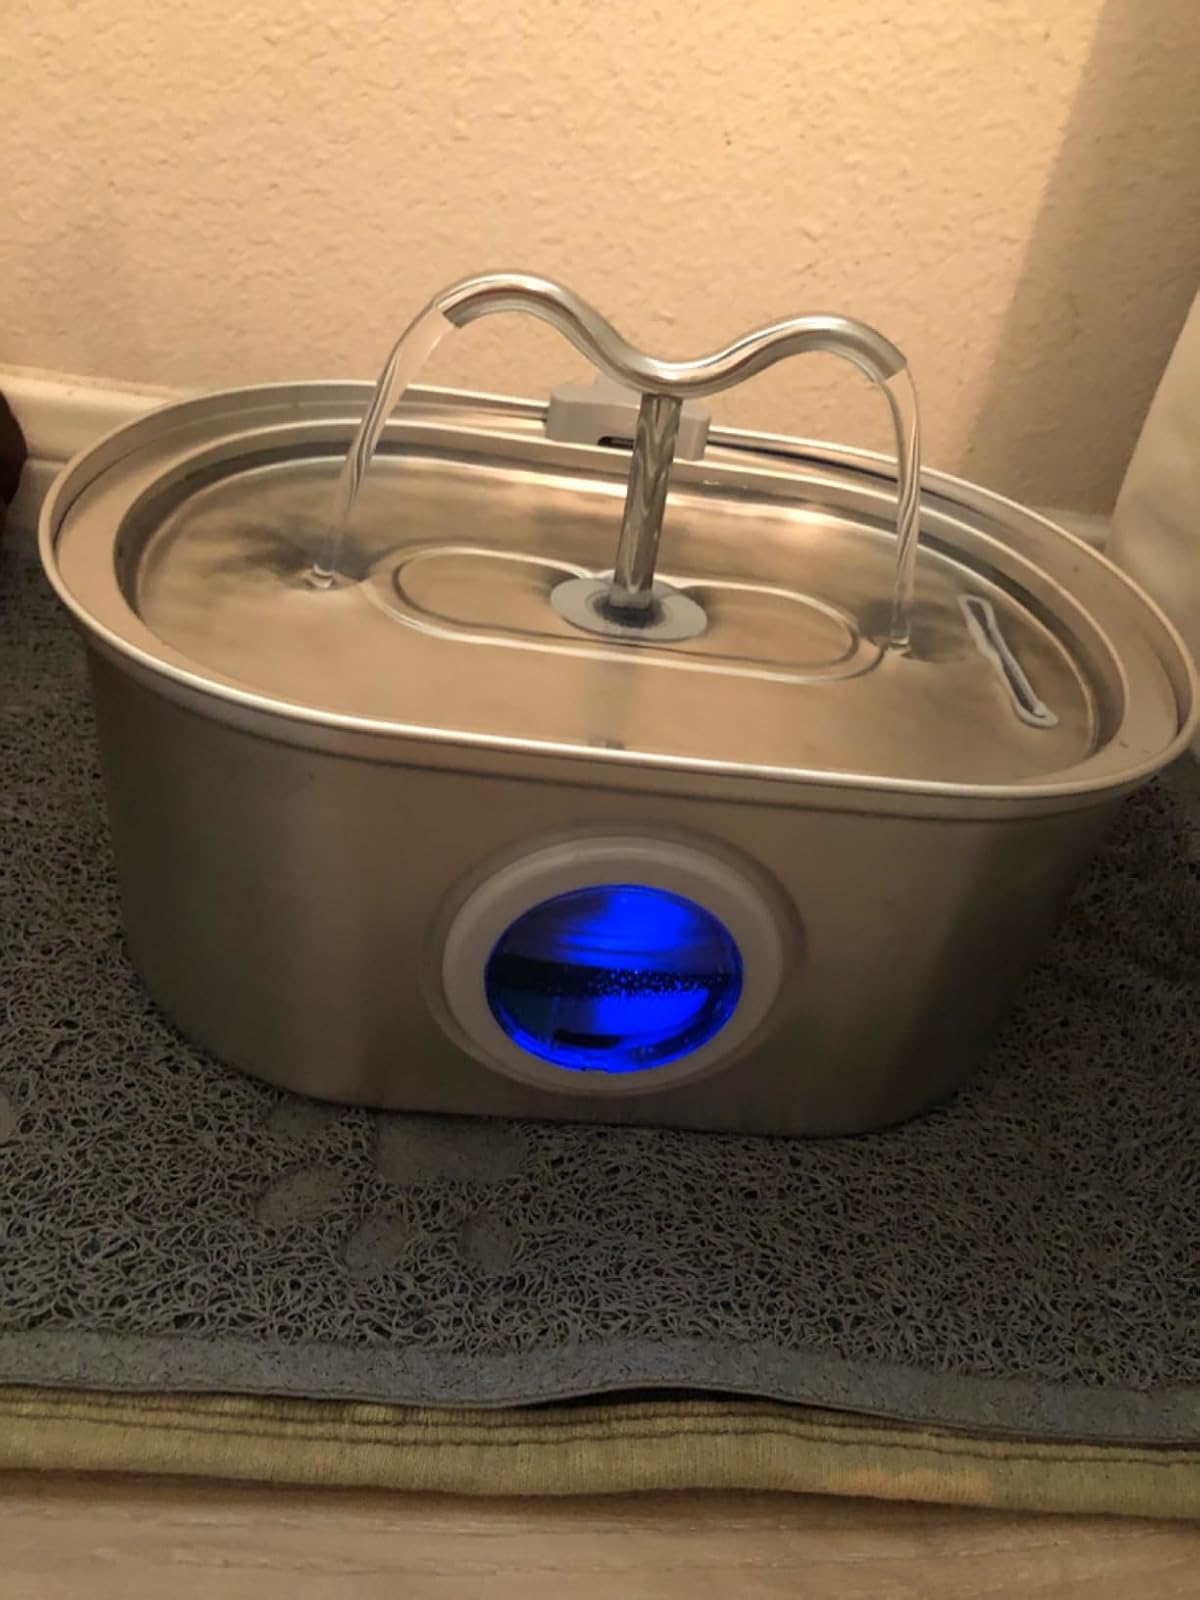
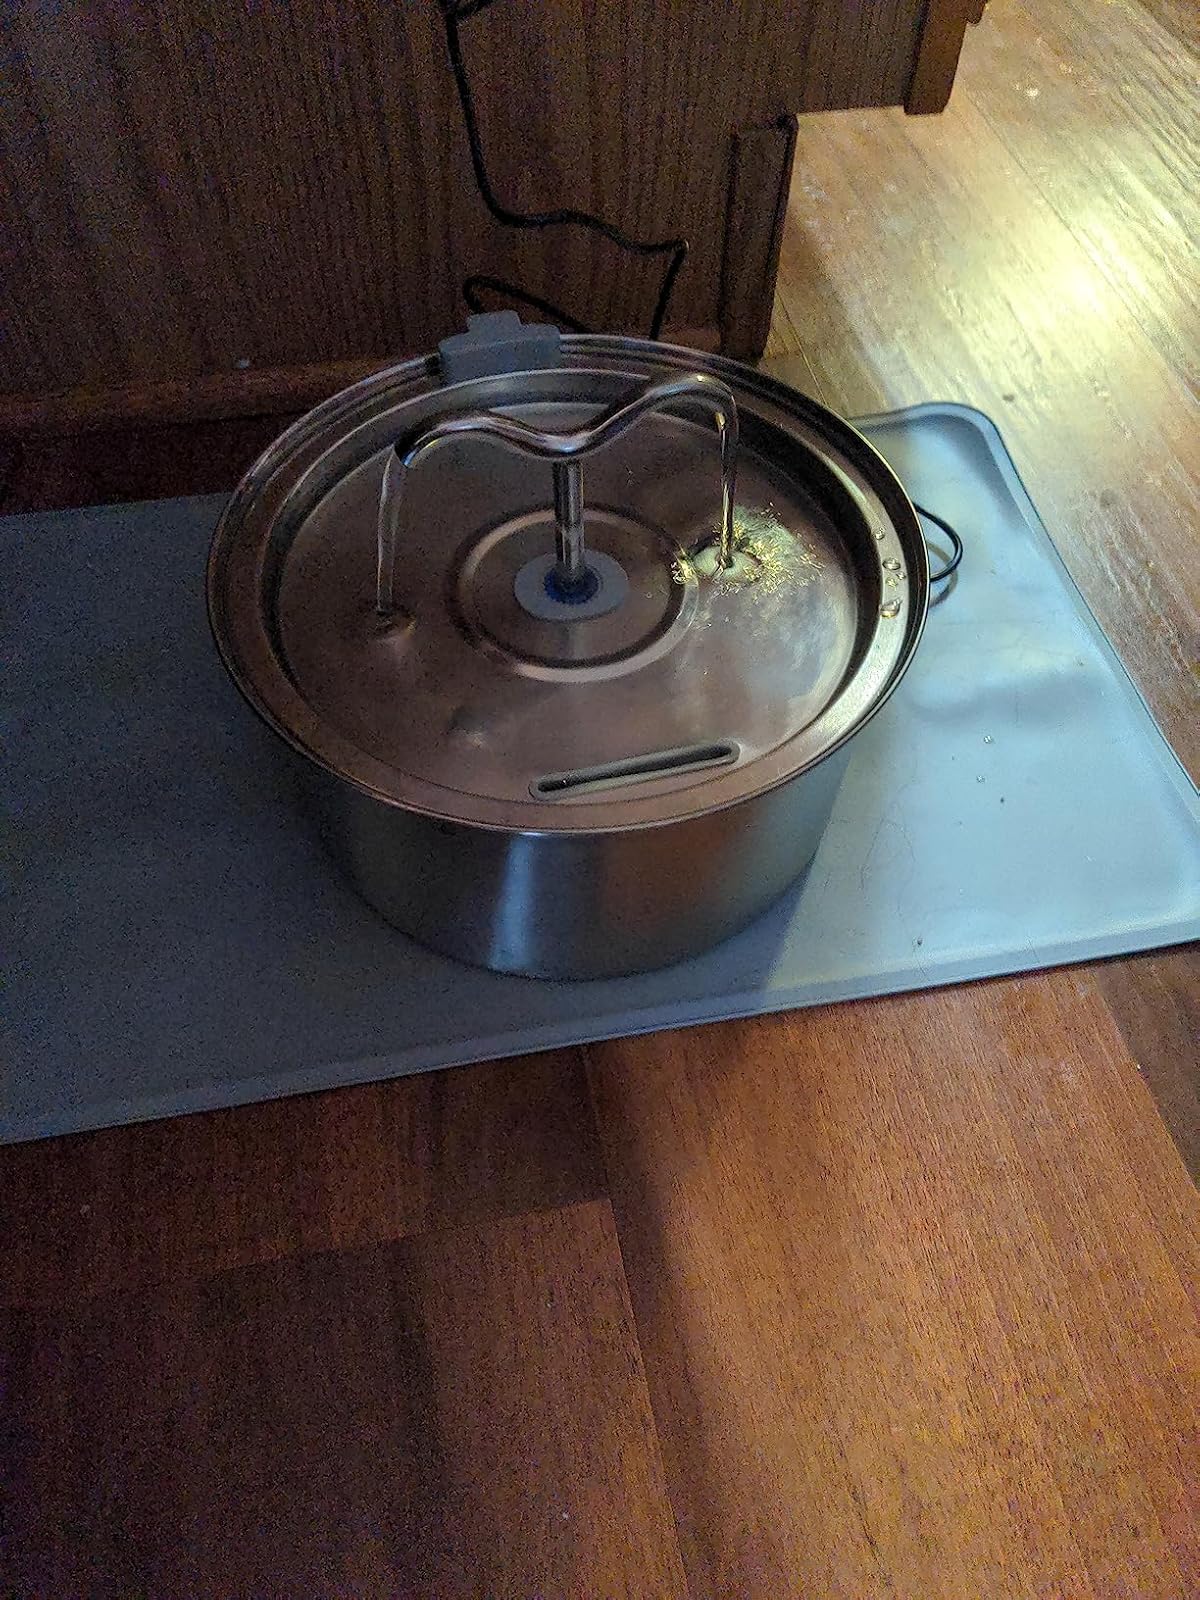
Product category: items_bowl
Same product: no